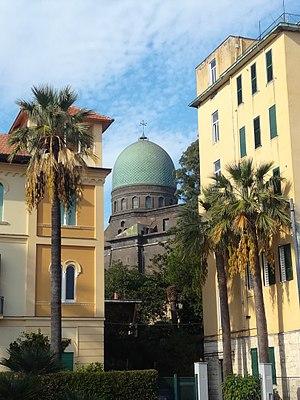
Le Mausolée Schilizzi, aussi connu sous le nom de Mausolée de Posillipo ou Ara Votiva per i Caduti della Patria est un mausolée monumental situé à Naples. Il a été construit dans les années 1880 dans un style Néo-Égyptien. Il est situé sur la colline de Posillipo, et surplombe la baie de Naples.